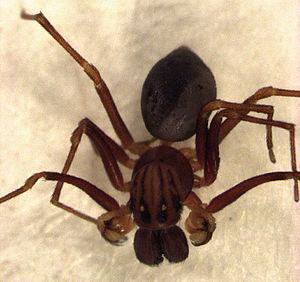
Aotearoa magna, unique représentant du genre Aotearoa, est une espèce d'araignées aranéomorphes de la famille des Mecysmaucheniidae.